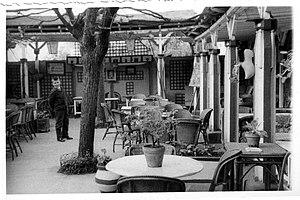
Jean-Pierre dans les jardins de la Bonne Franquette
Maurice His est une personnalité de Montmartre, née le 13 décembre 1920 à Athis-Mons et décédée le 14 novembre 1993 à Paris.